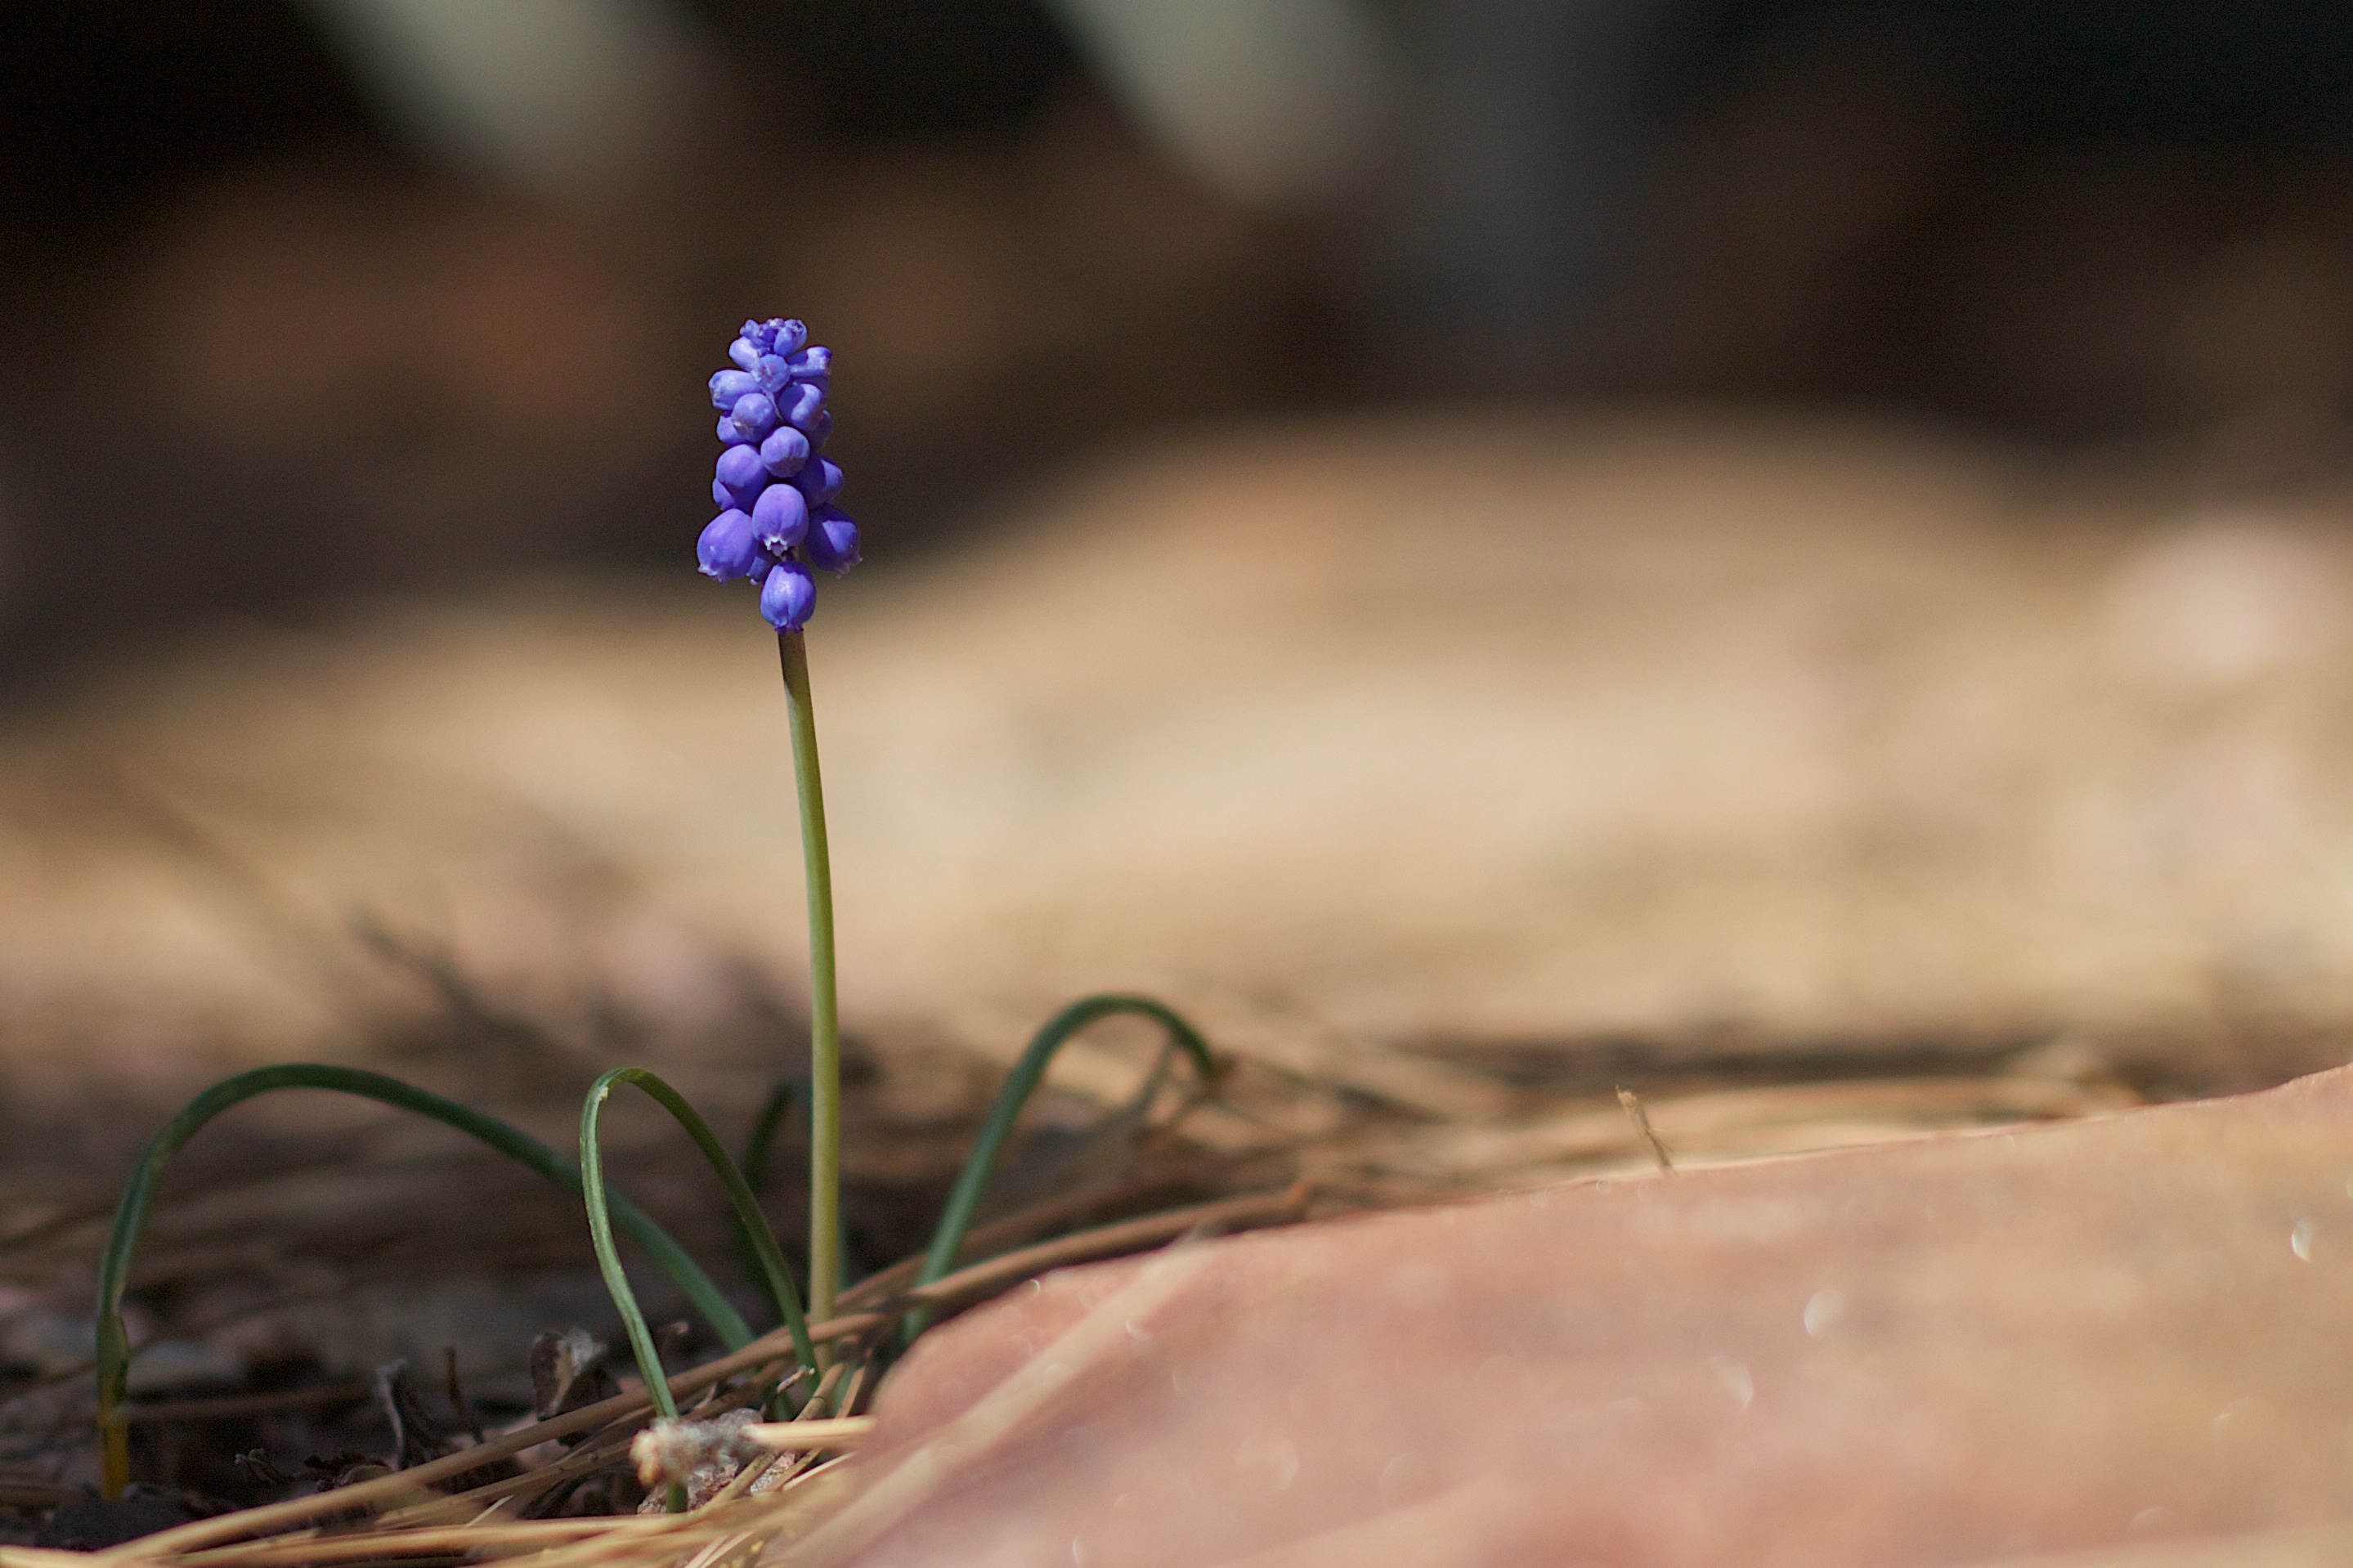
nature, plant, photography, leaf, flower, soil, botany, flora, wildflower, close up, eye, 2011365, macro photography, flowering plant, grass family, plant stem, land plant